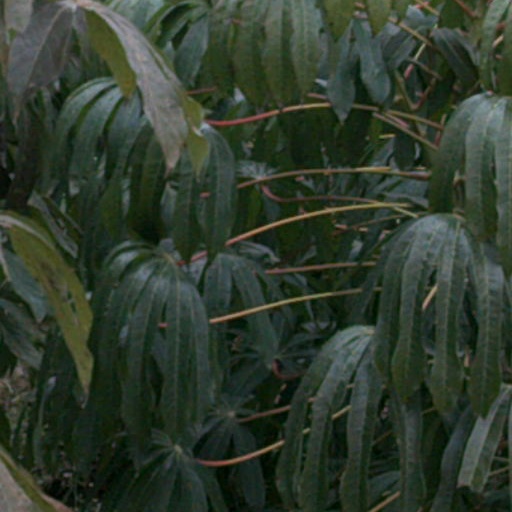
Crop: cassava